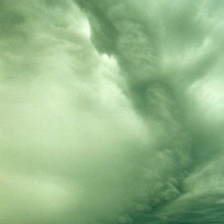
Cloud type: Nimbostratus